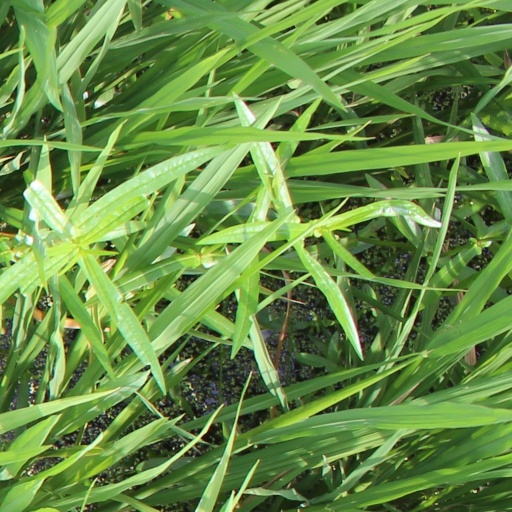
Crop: rice